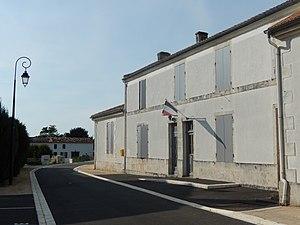
Mairie de Soulignonne, Charente-Maritime, France.
Soulignonne est une commune du sud-ouest de la France, située dans le département de la Charente-Maritime.